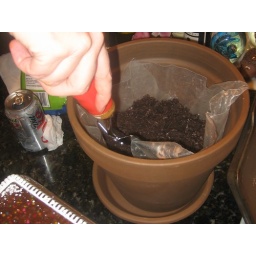
chocolate dirt, in a flower pot